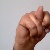
The image shows a hand gesture representing the letter 'N' in Indian Sign Language.